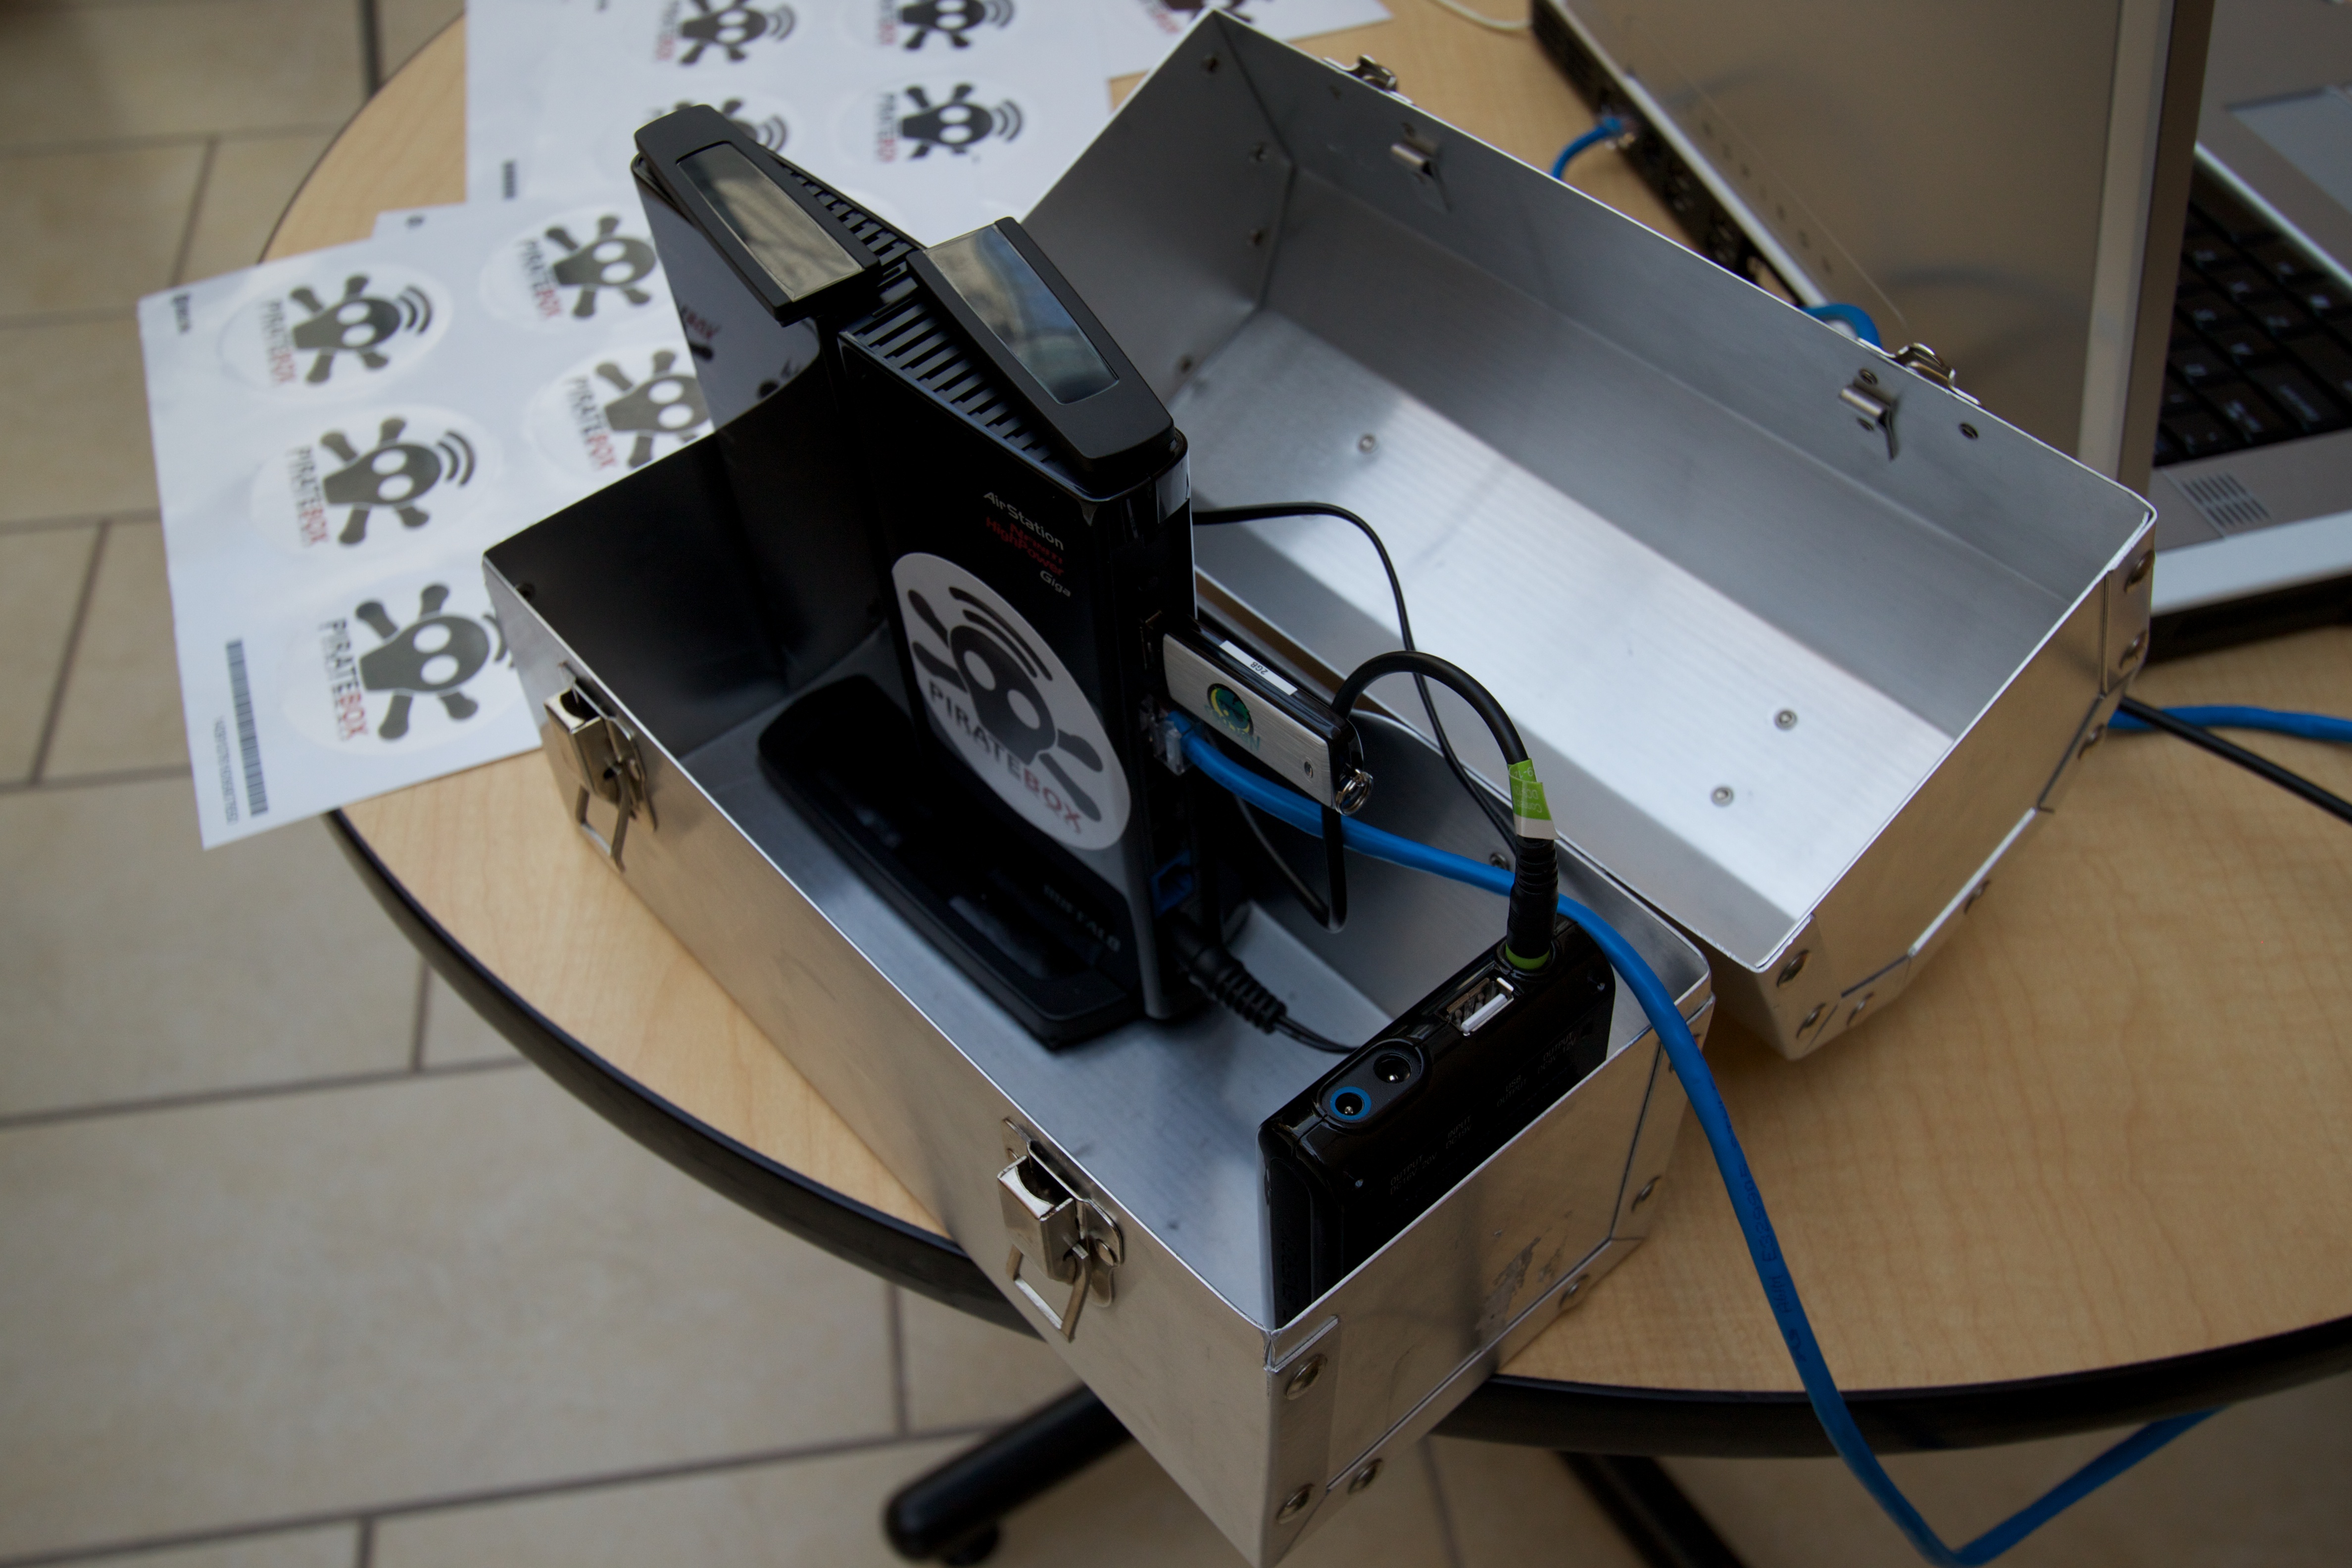
technology, gadget, machine, laser, product, art, design, nv11, personal computer, electronic device, personal computer hardware, display device